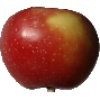
Label: braeburn_apple